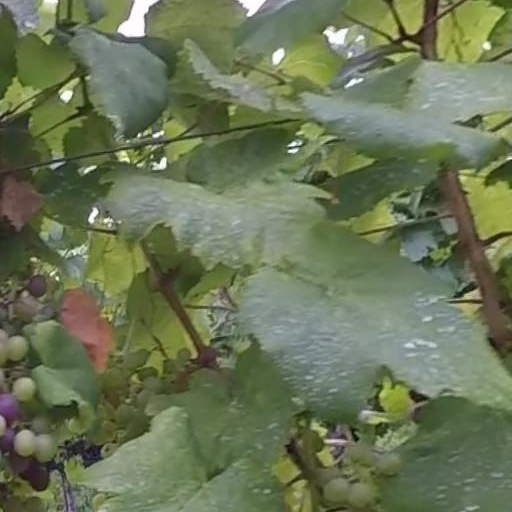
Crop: grape